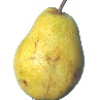
Label: Pear Monster 1